Impact of hurricanes on Caribbean history

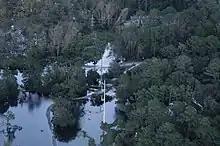
Hurricane Matthew Damage Assessment

The ecology of the Caribbean is tropical because of its proximity to the equator with warm temperatures that result in a humid climate. There are many ecosystems in the Caribbean with a multitude of tropical plants, trees and animals. When a hurricane passes over an island, it brings usually heavy rainfall and strong winds. These heavy rains saturate the soil and make it weaker, while the tree canopies became heavier than normal. The strong winds bring debris and break down the trees, which contributes to the amount of debris that would be carried by flooded rivers. The drier the hurricane, the less impact it would cause because soil is not as saturated.